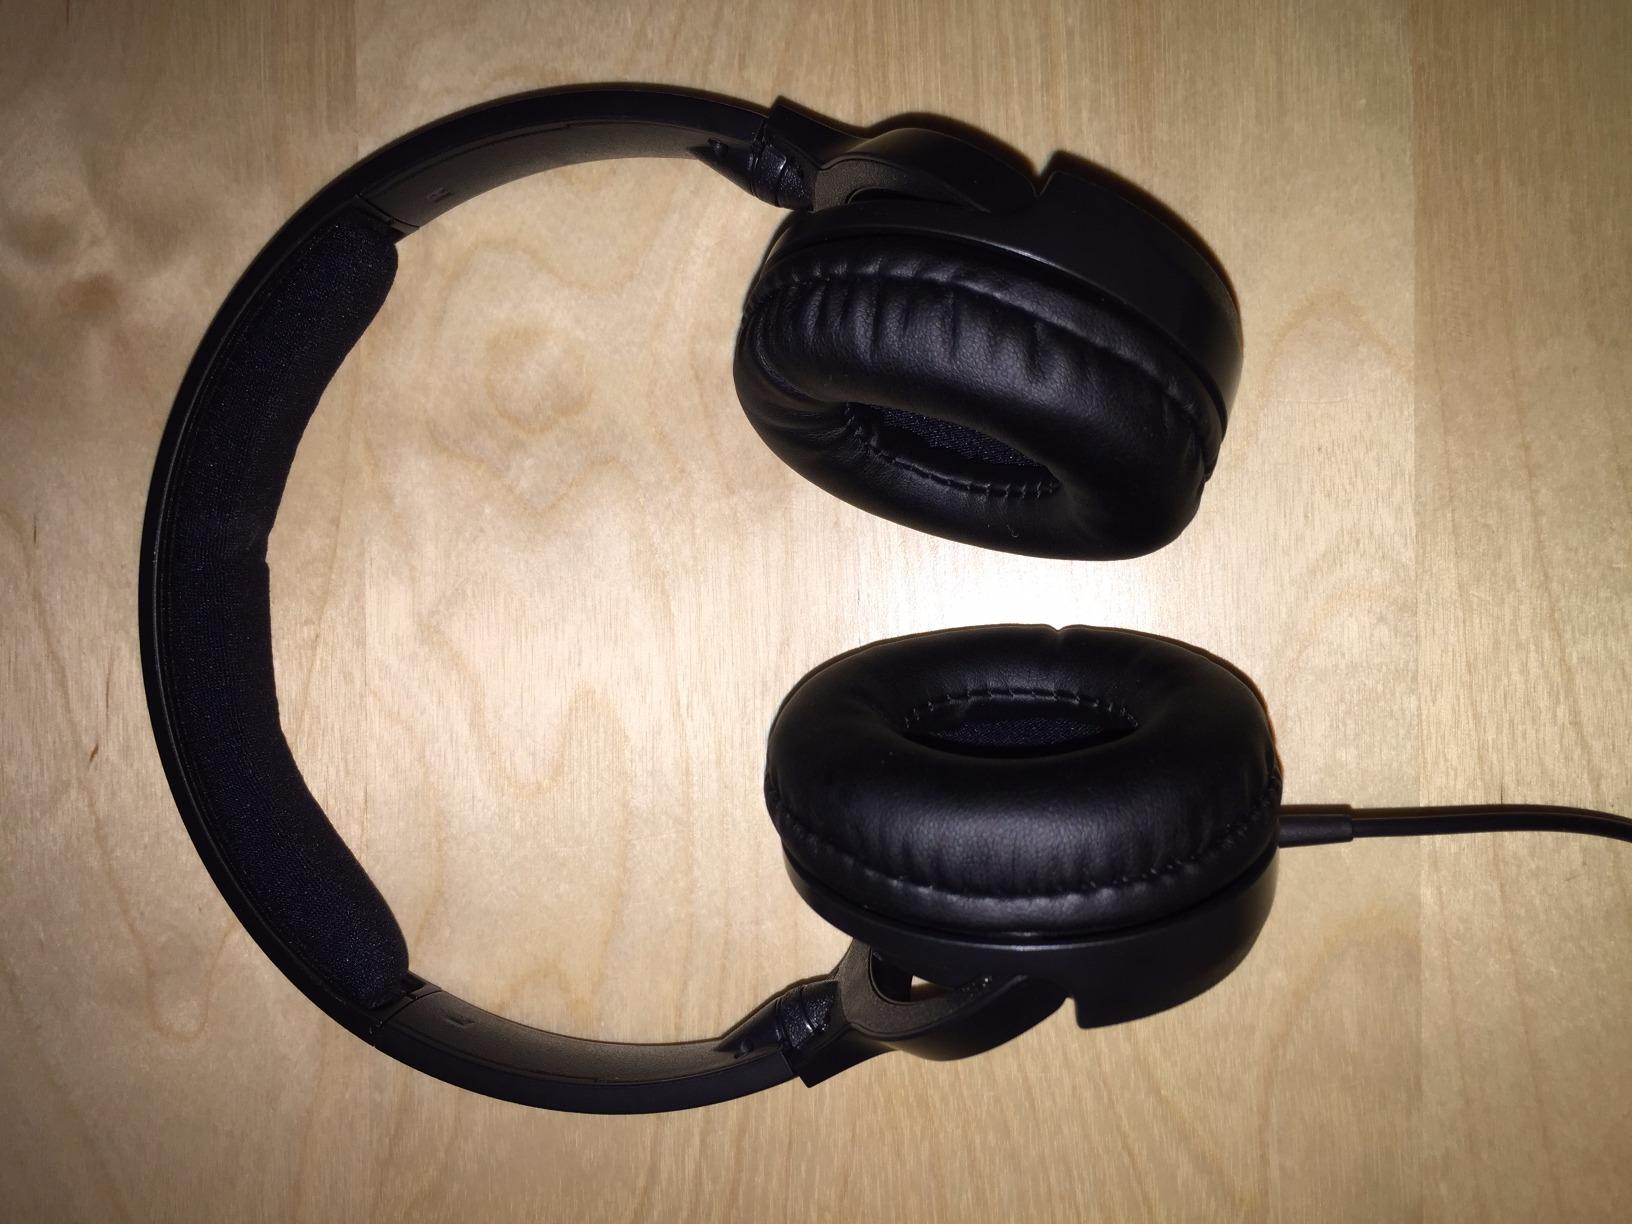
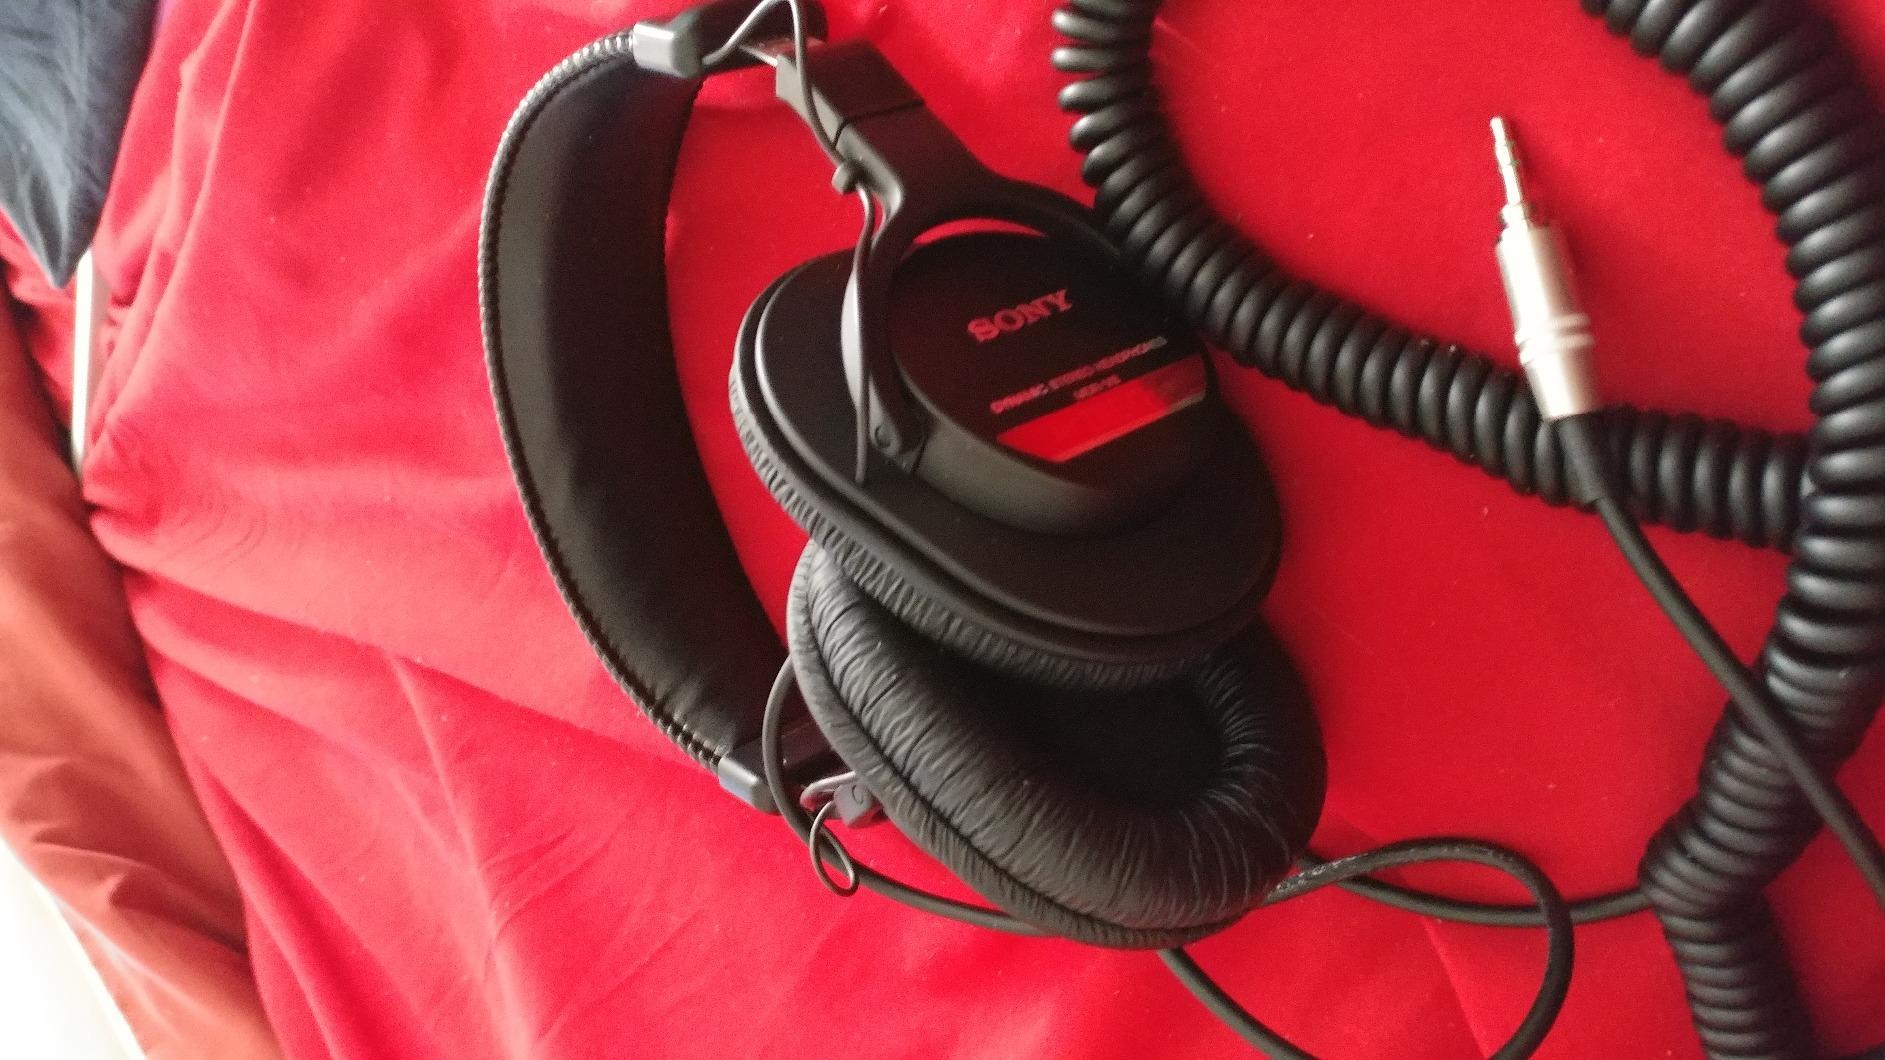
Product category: headphones
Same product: no